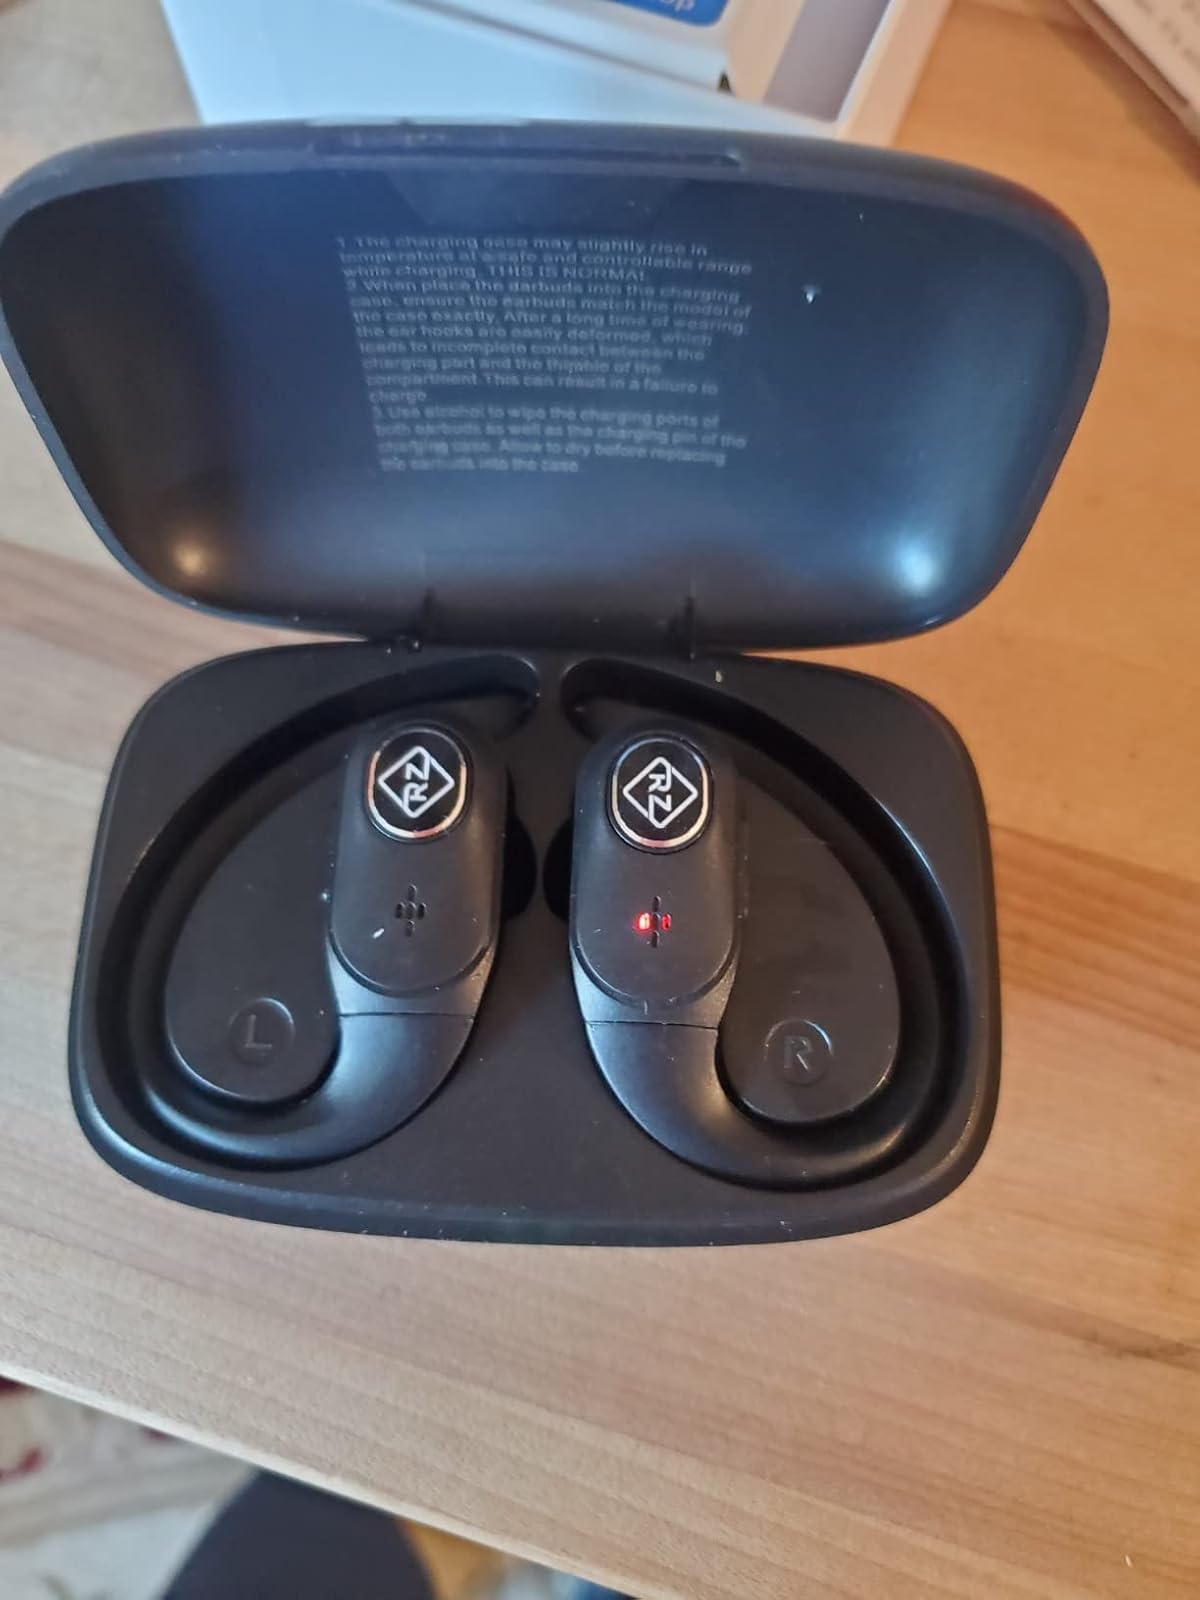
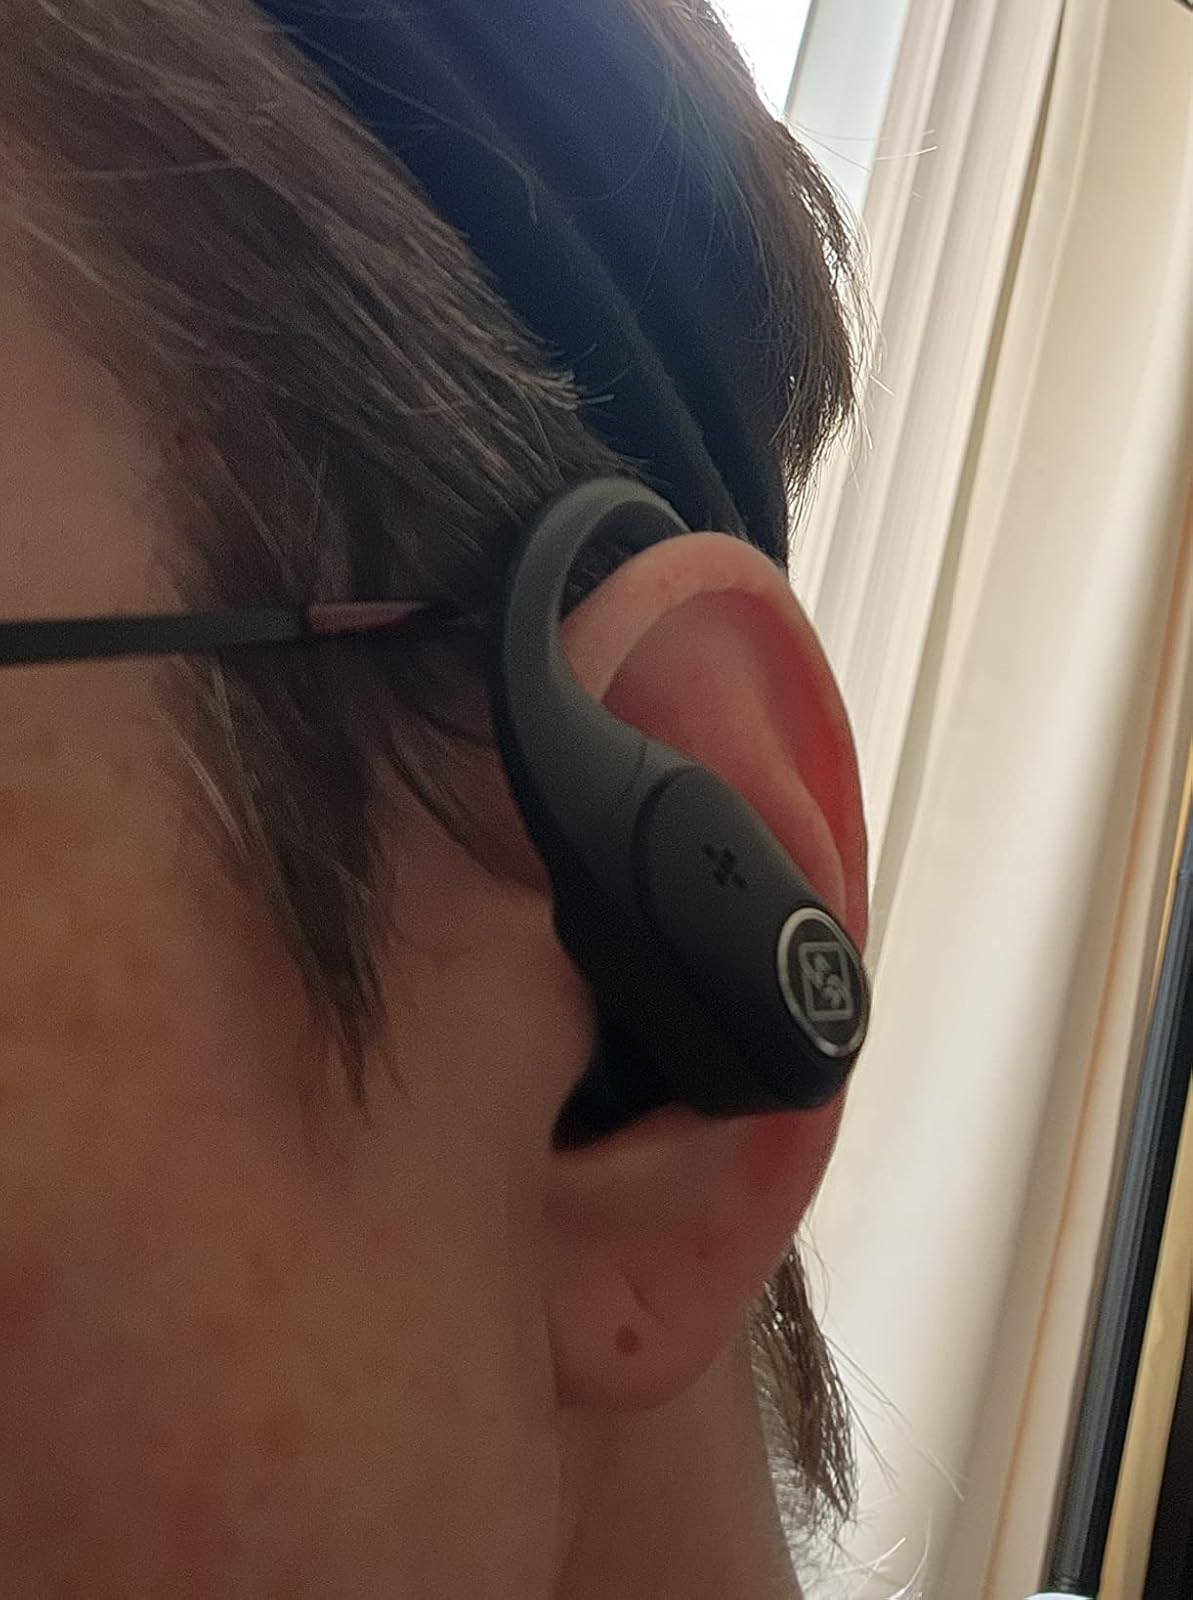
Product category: earbuds
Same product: yes